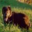
Label: dog